Lee Knorek

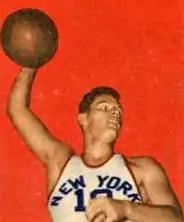
Knorek in 1948

Leonard J. Knorek (July 15, 1921 – July 22, 2003) was an American professional basketball player. A 6'7" center, he spent the majority of his career with the New York Knicks of the Basketball Association of America. He was of Polish descent.